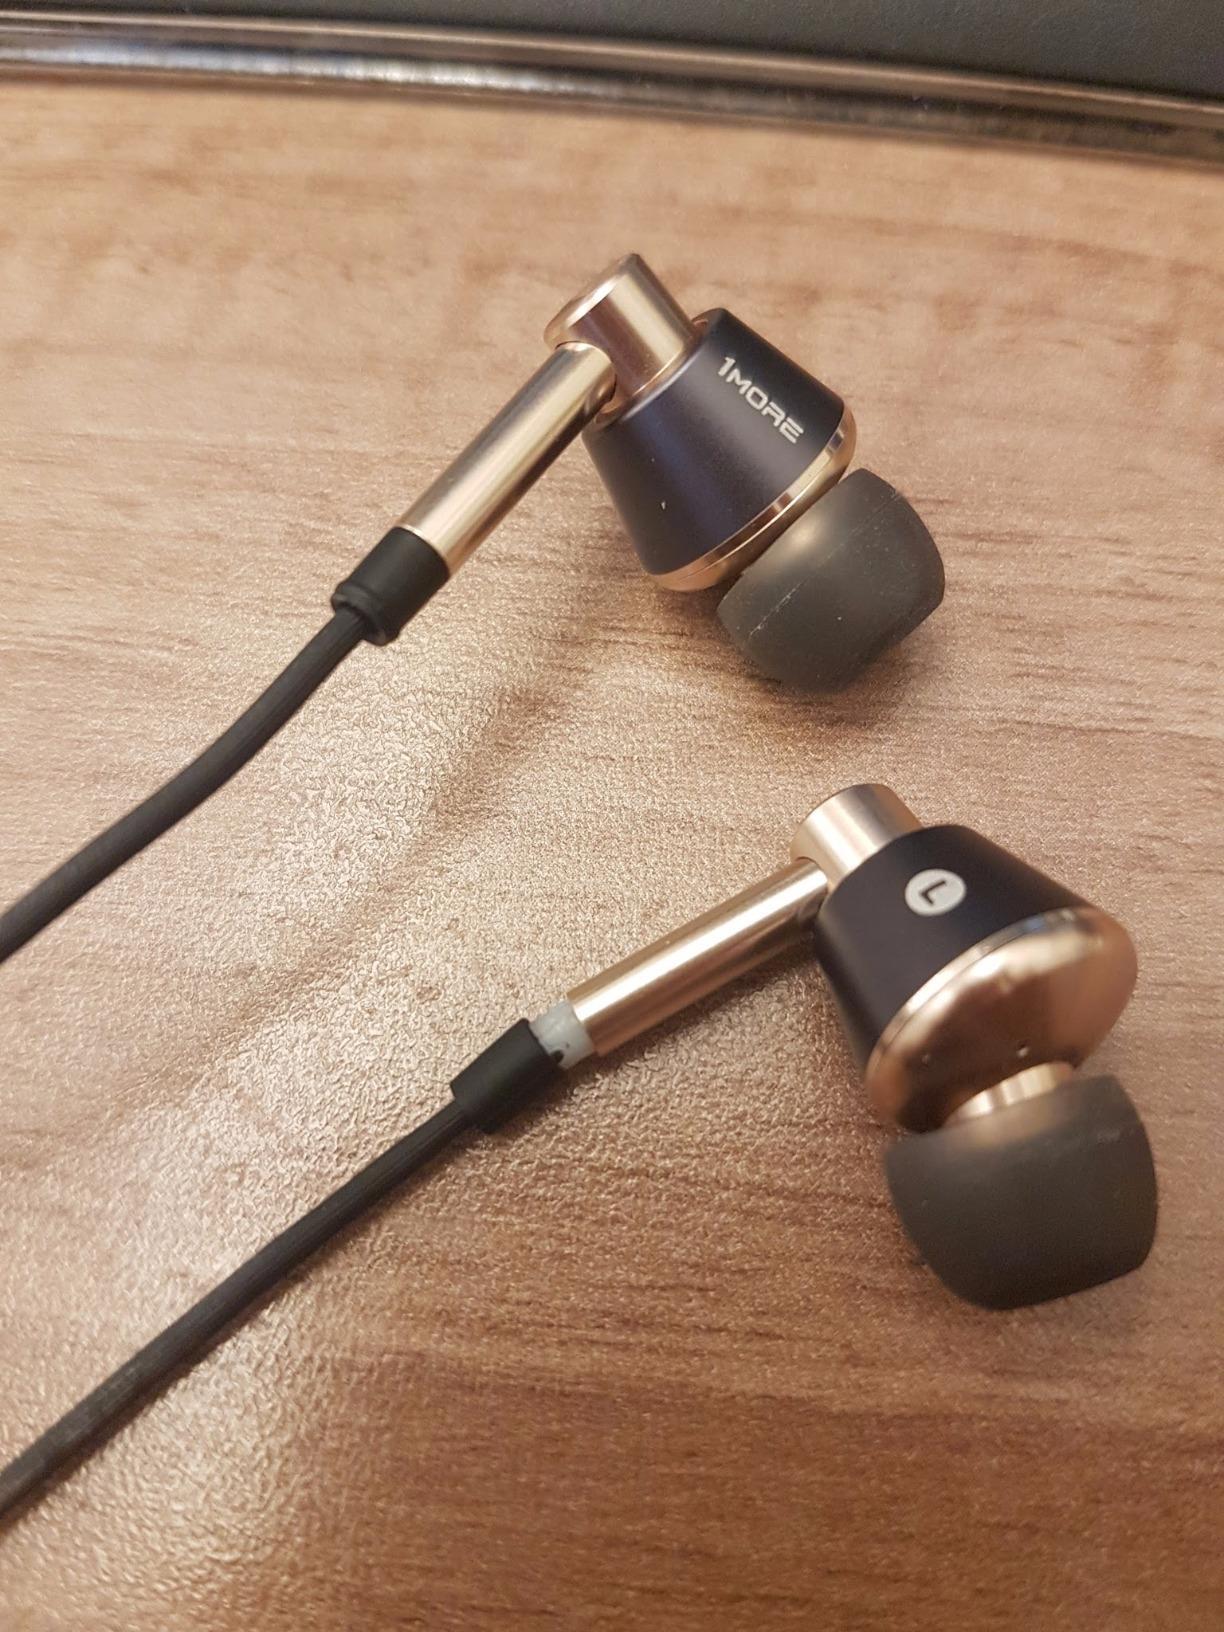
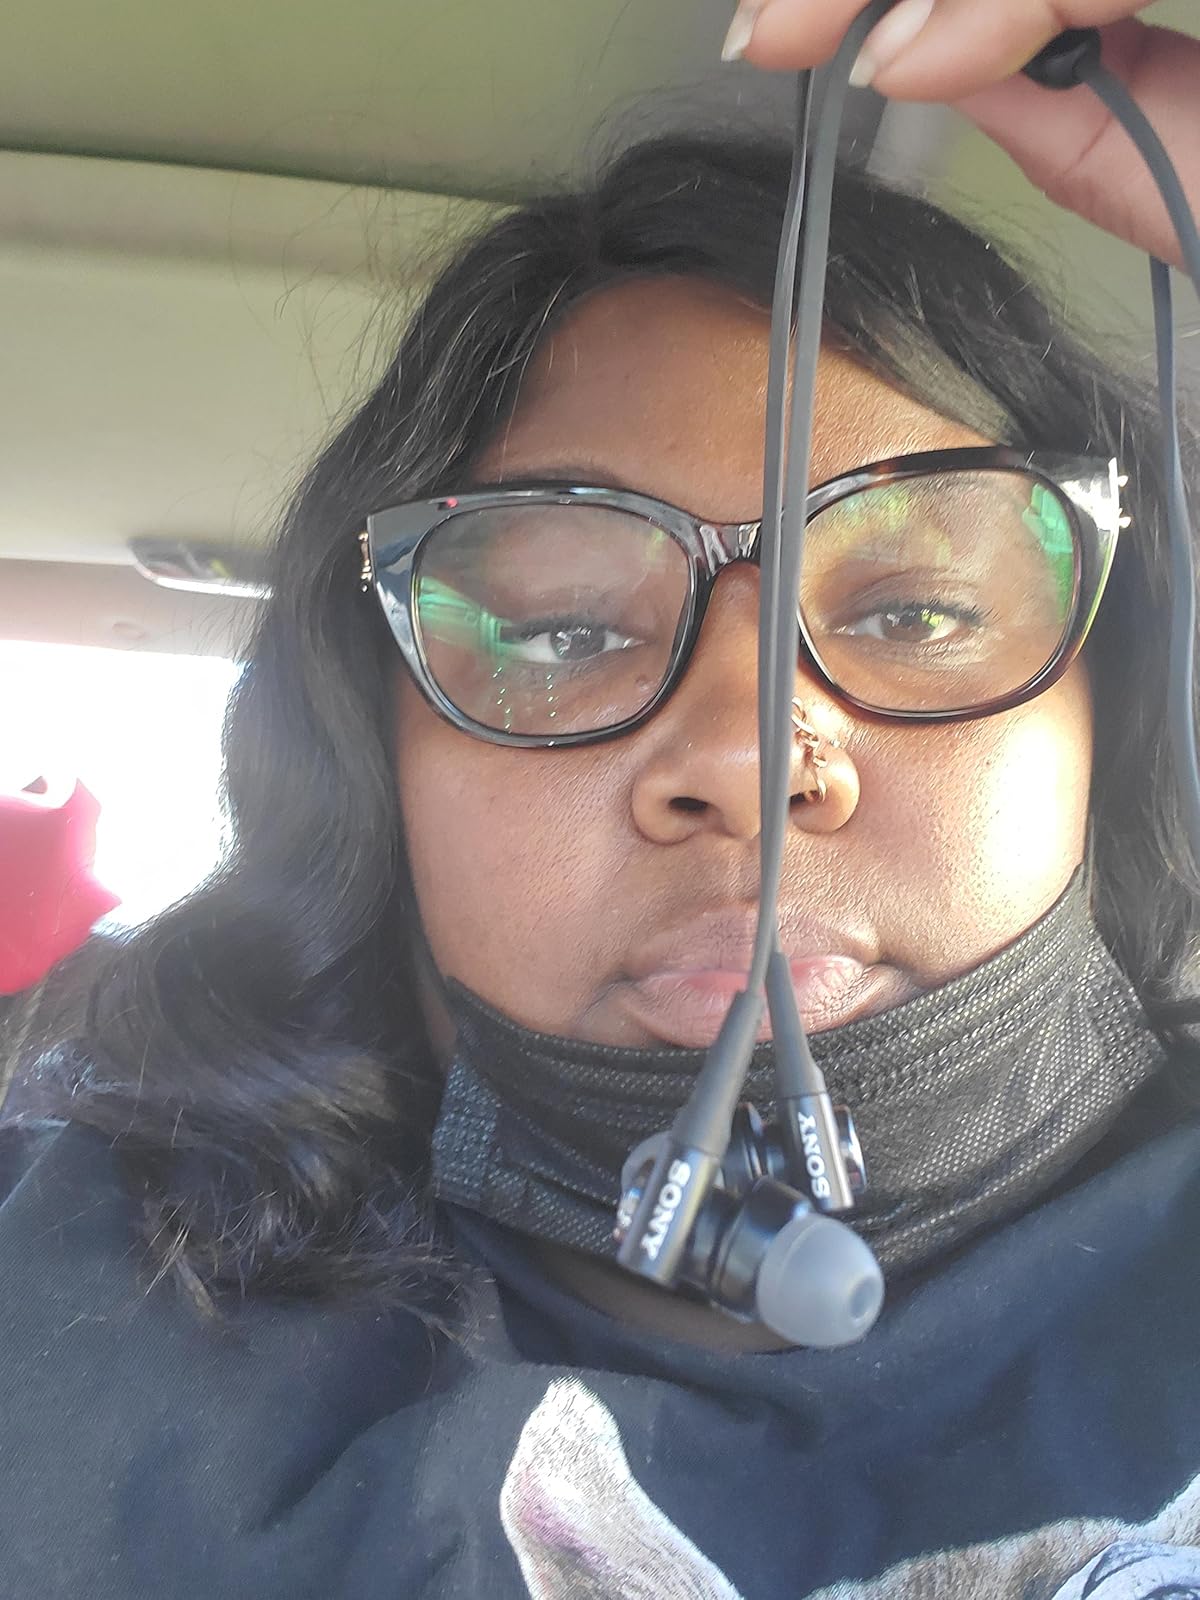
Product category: headphones
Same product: no